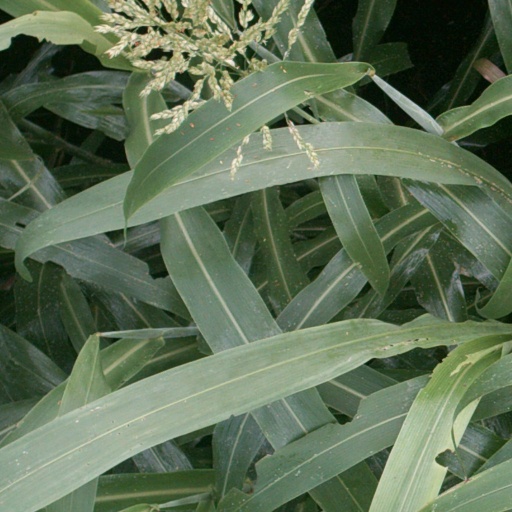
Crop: sorghum